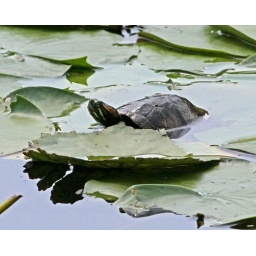
I have never seen a red eared slider around here, mainly the common slider and river cooters.